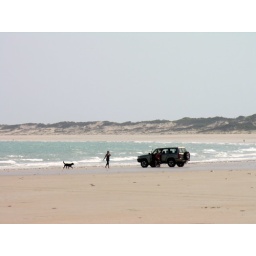
People with vehicle and dog on beach in Broome.